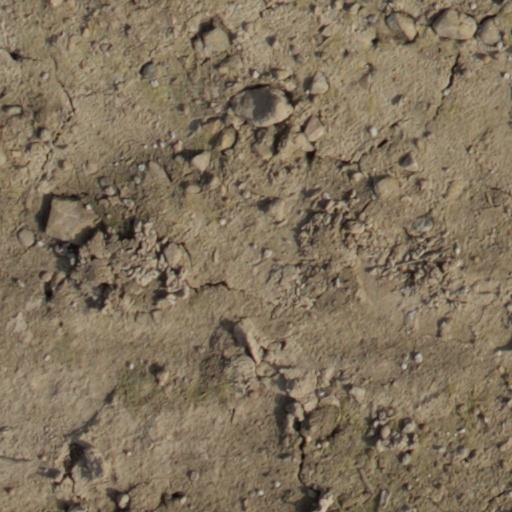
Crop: wheat